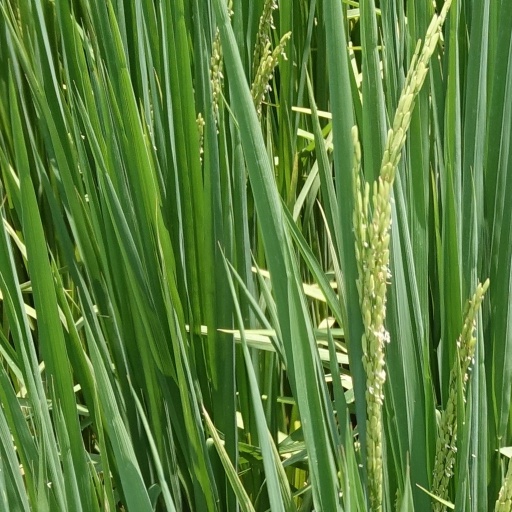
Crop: rice